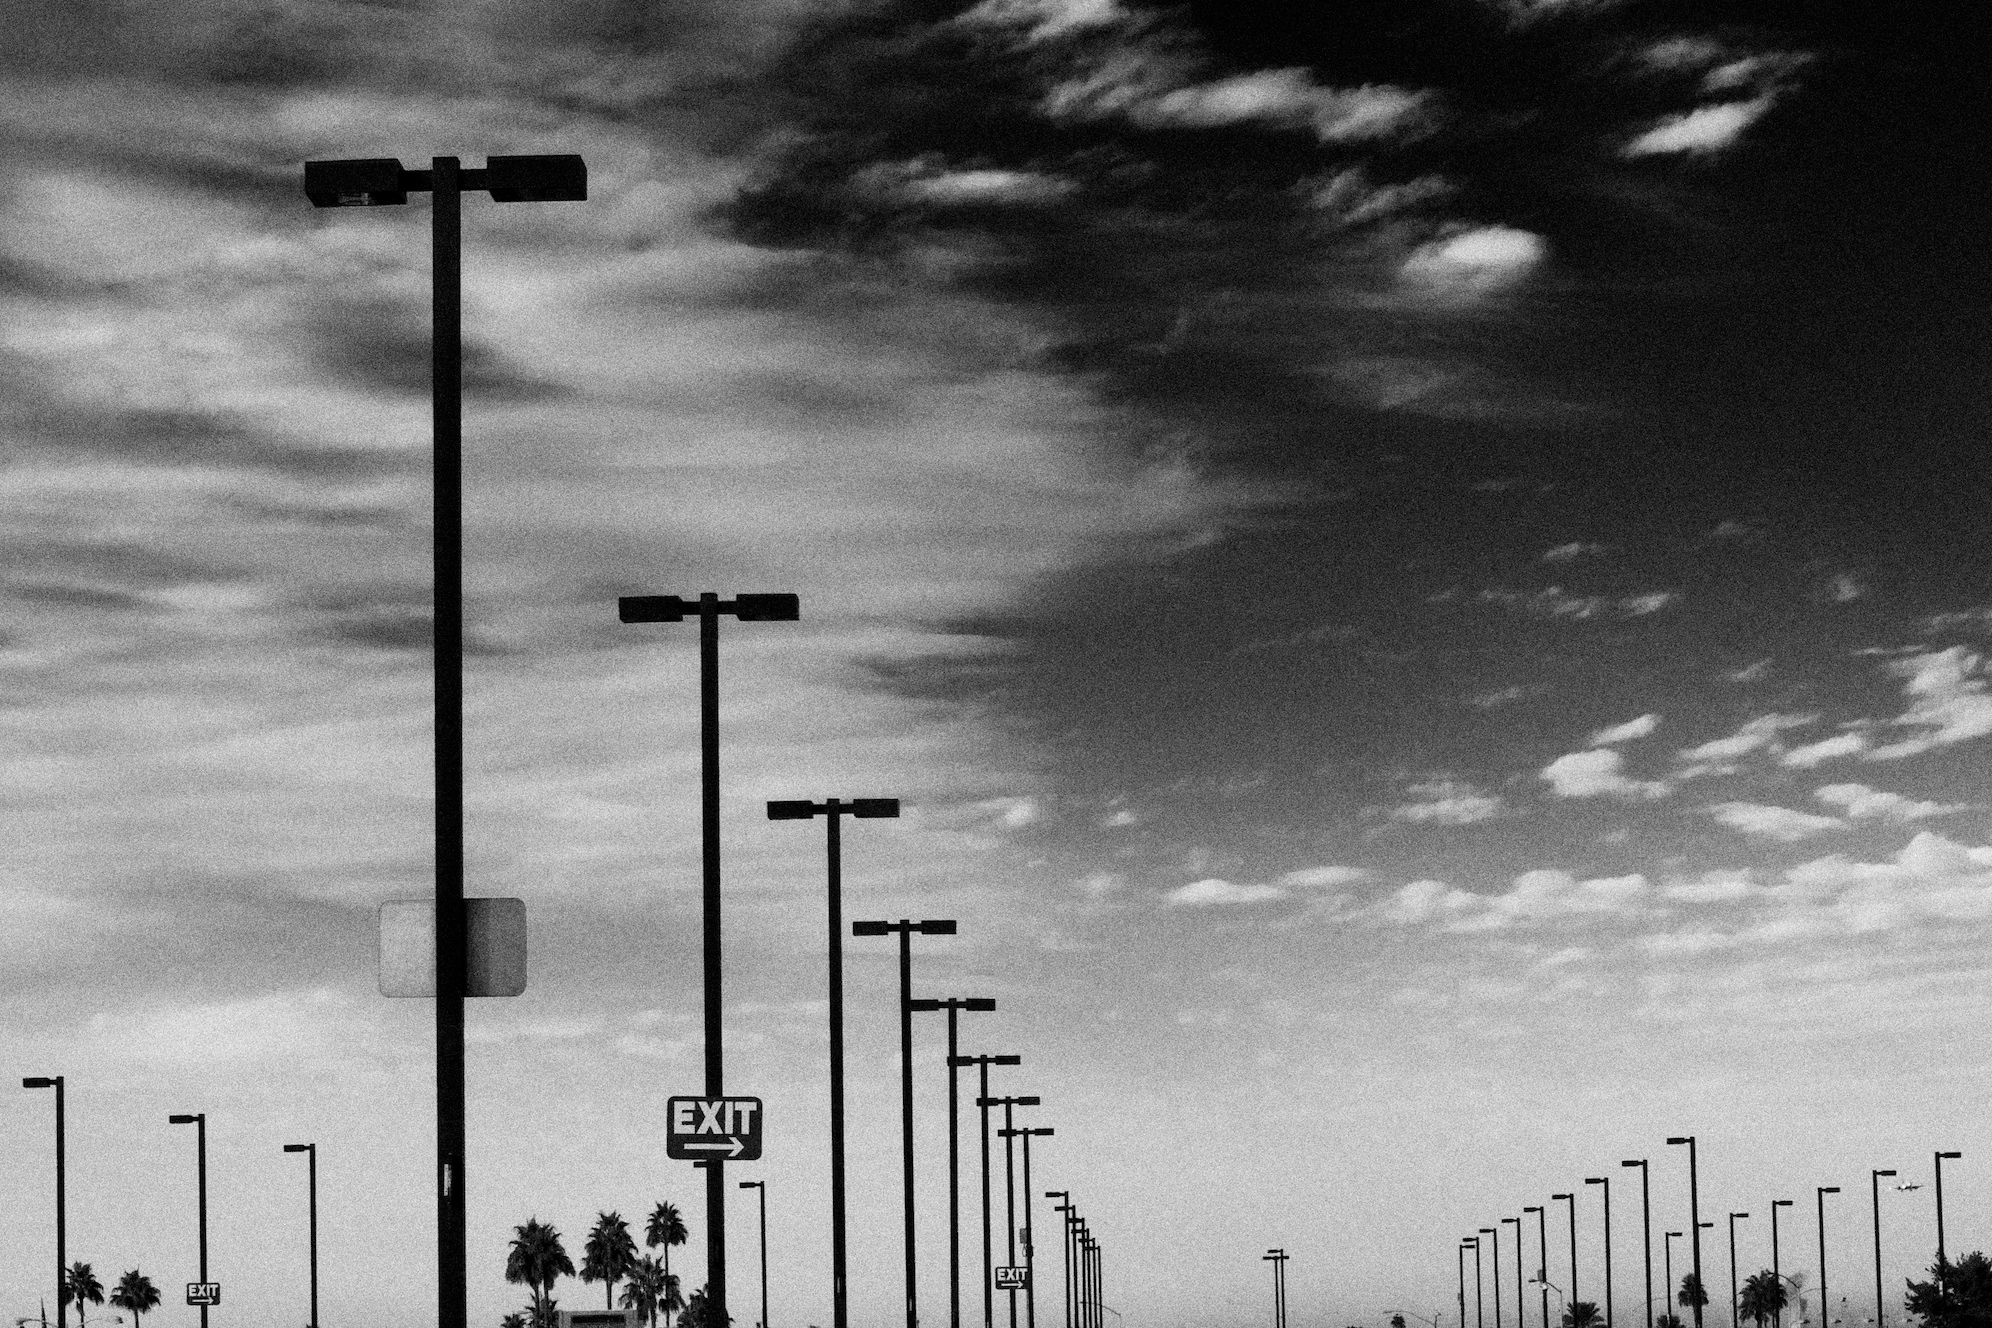
cloud, black and white, sky, wind, line, darkness, street light, black, monochrome, bw, dailyshoot, monochrome photography